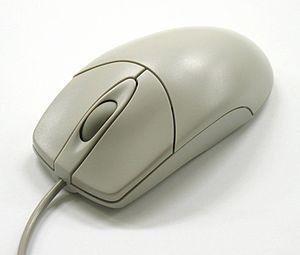
Une barre de défilement, souvent appelée ascenseur, est un composant d'interface graphique rattaché à une zone d'affichage rectangulaire. La barre de défilement permet de faire défiler le contenu de la zone avec un dispositif de pointage comme une souris lorsque la hauteur ou la largeur de la zone est insuffisante pour afficher l'intégralité de son contenu. La barre peut être verticale ou horizontale, selon la direction du défilement. Les barres se trouvent souvent sur le bord des fenêtres et des zones de texte multilignes.
La molette est un petit disque présent sur la plupart des souris récentes, placé perpendiculairement à la surface et généralement situé entre les deux boutons principaux, que l'utilisateur peut faire tourner avec son doigt, essentiellement pour faire défiler des pages de façon plus aisée, ou pour zoomer en avant ou en arrière.